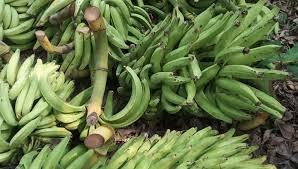
Mikunga ya ndizi mbichi ambazo ni za kijani kibichi  na bado ambazo hazijakomaa inaonekana kuwa imekatwa labda baada ya kuathiriwa na magonjwa au na wadudu aina mbalimbali ambao wanavamia ndizi.